The Warp Factor

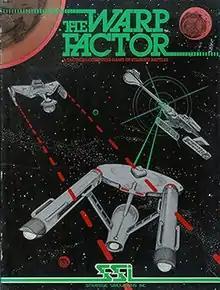

The Warp Factor is a 1980 video game published by Strategic Simulations.